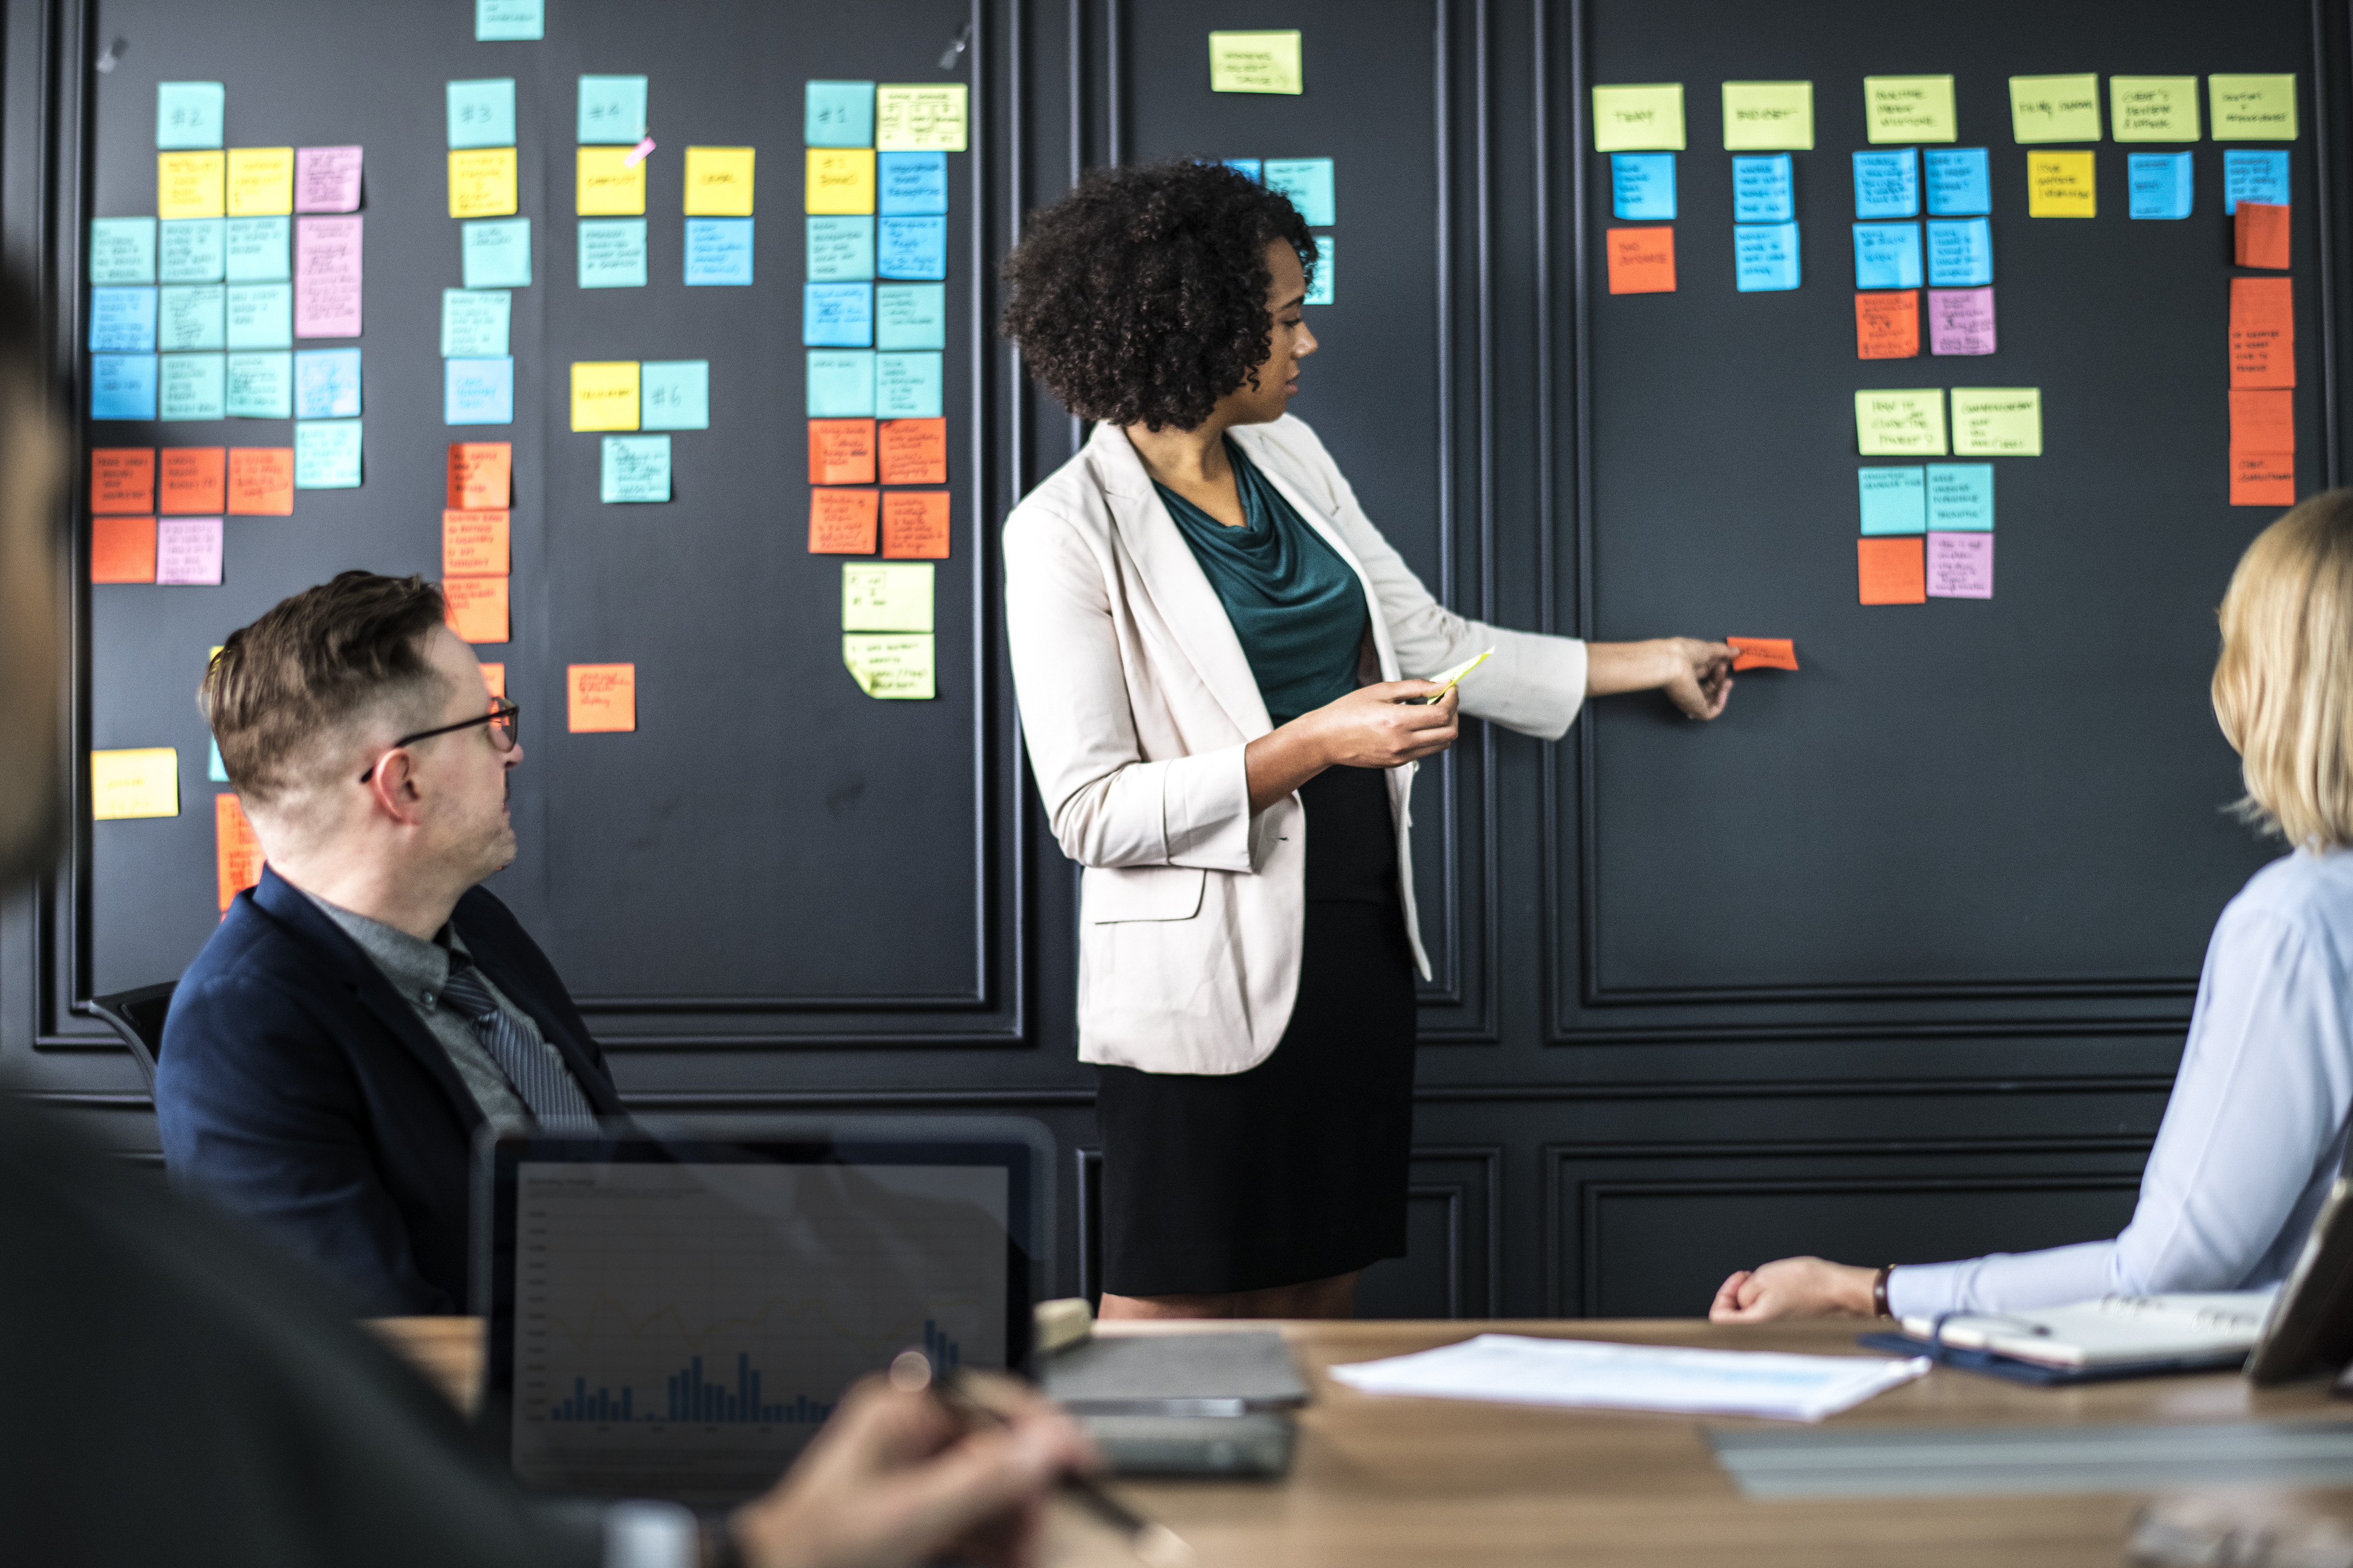
african american, african descent, afro, agency, american, analyzing, blond, board, brainstorming, briefing, business, businesspeople, businesswomen, caucasian, colleagues, communication, computer, coworker, creative, digital device, discussing, discussion, diverse, european, group, ideas, information, laptop, listening, looking, meeting, meeting room, multicolored, note, office, planning, pointing, presentation, professional, speaking, sticky note, talking, team, teamwork, thoughtful, togetherness, wall, westerner, woman, workplace, institution, collaboration, conversation, public relations, job, electronic device